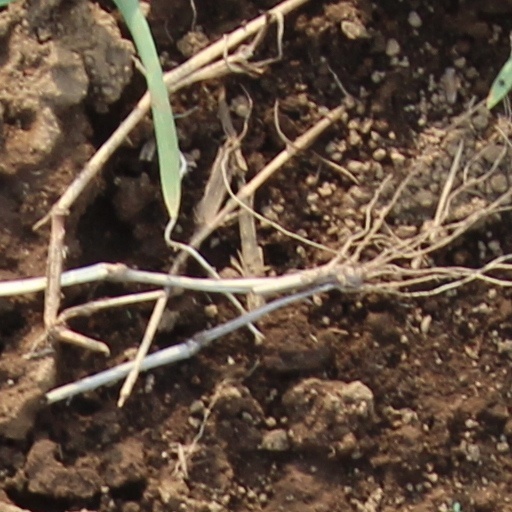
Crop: wheat